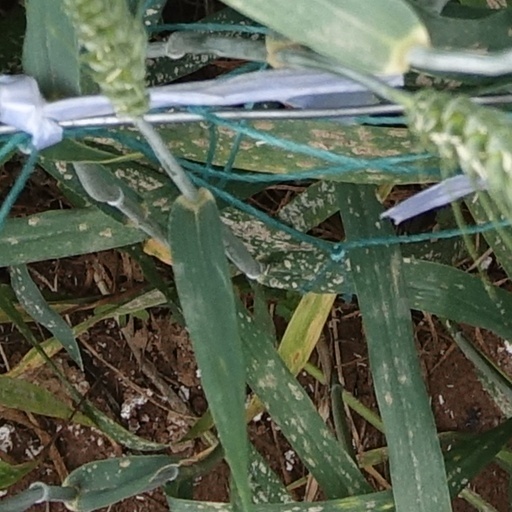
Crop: wheat